North Carolina General Assembly of 2015–16

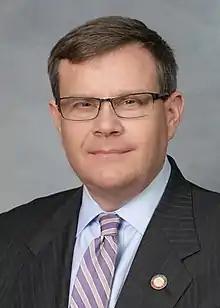
Speaker Tim Moore

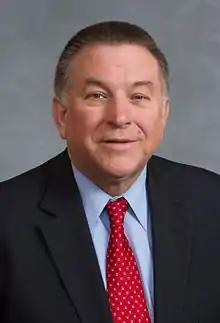
Speaker "Pro Tempore" Paul Stam

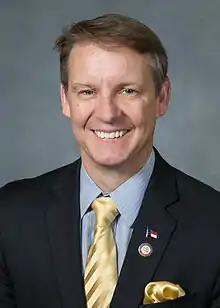
Majority Leader Michael Hager

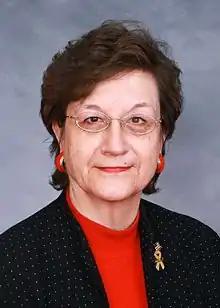
Deputy Majority Leader Marilyn Avila

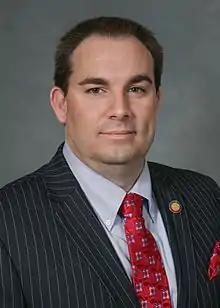
Majority Whip J. R. Bell, IV

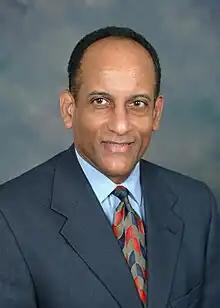
Minority Leader Larry Hall

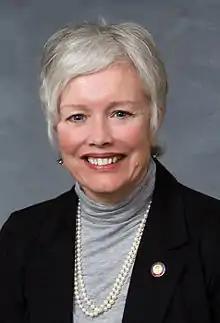
Deputy Minority Leader Susan C. Fisher

The House of Representatives consisted of members representing the 120 districts established from population numbers in the 2010 census. The house members included 26 women, 22 African-Americans, and one Native American. There were 74 Republicans, 45 Democrats and one Independent Representatives from the 120 districts in North Carolina.